Kansas Turnpike

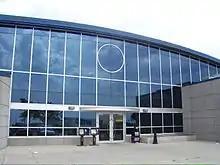
The Towanda Service Area

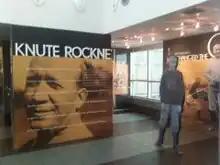
Knute Rockne memorial at Matfield Green rest stop (2009)

The KTA provides a number of services to help motorists and provide incentives for using the turnpike. KTA broadcasts a travel radio station at 1610 AM from Wellington, Wichita, El Dorado, Cassoday, Emporia, Admire, East Topeka, and West Lawrence. Law enforcement is provided by a separate Turnpike Division of the Kansas Highway Patrol. Motorists needing assistance can use a roadside assistance hotline by dialing codice_1 (codice_2) on a mobile phone. Statewide weather and traffic conditions can be accessed by dialing codice_3. The KTA also provides weather and traffic information on their website. The original service areas were spaced apart.